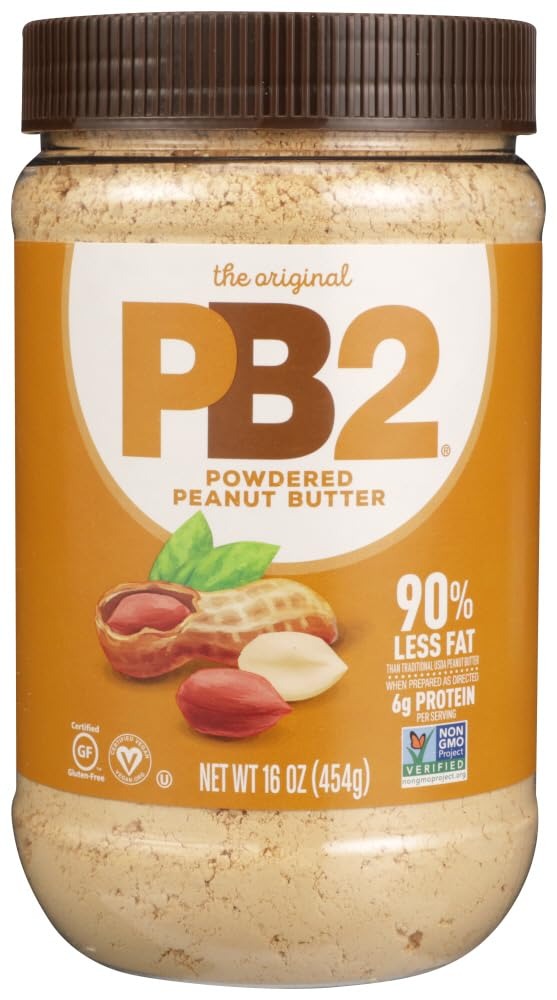
Item Name: Bell Plantation PB2 Powdered Peanut Butter 16 oz. (Pack of 4)
Bullet Point 1: Less fat calories than traditional peanut butter
Bullet Point 2: No additives
Bullet Point 3: All Natural
Value: 64.0
Unit: Ounce

Price: 5.44